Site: brandenburg
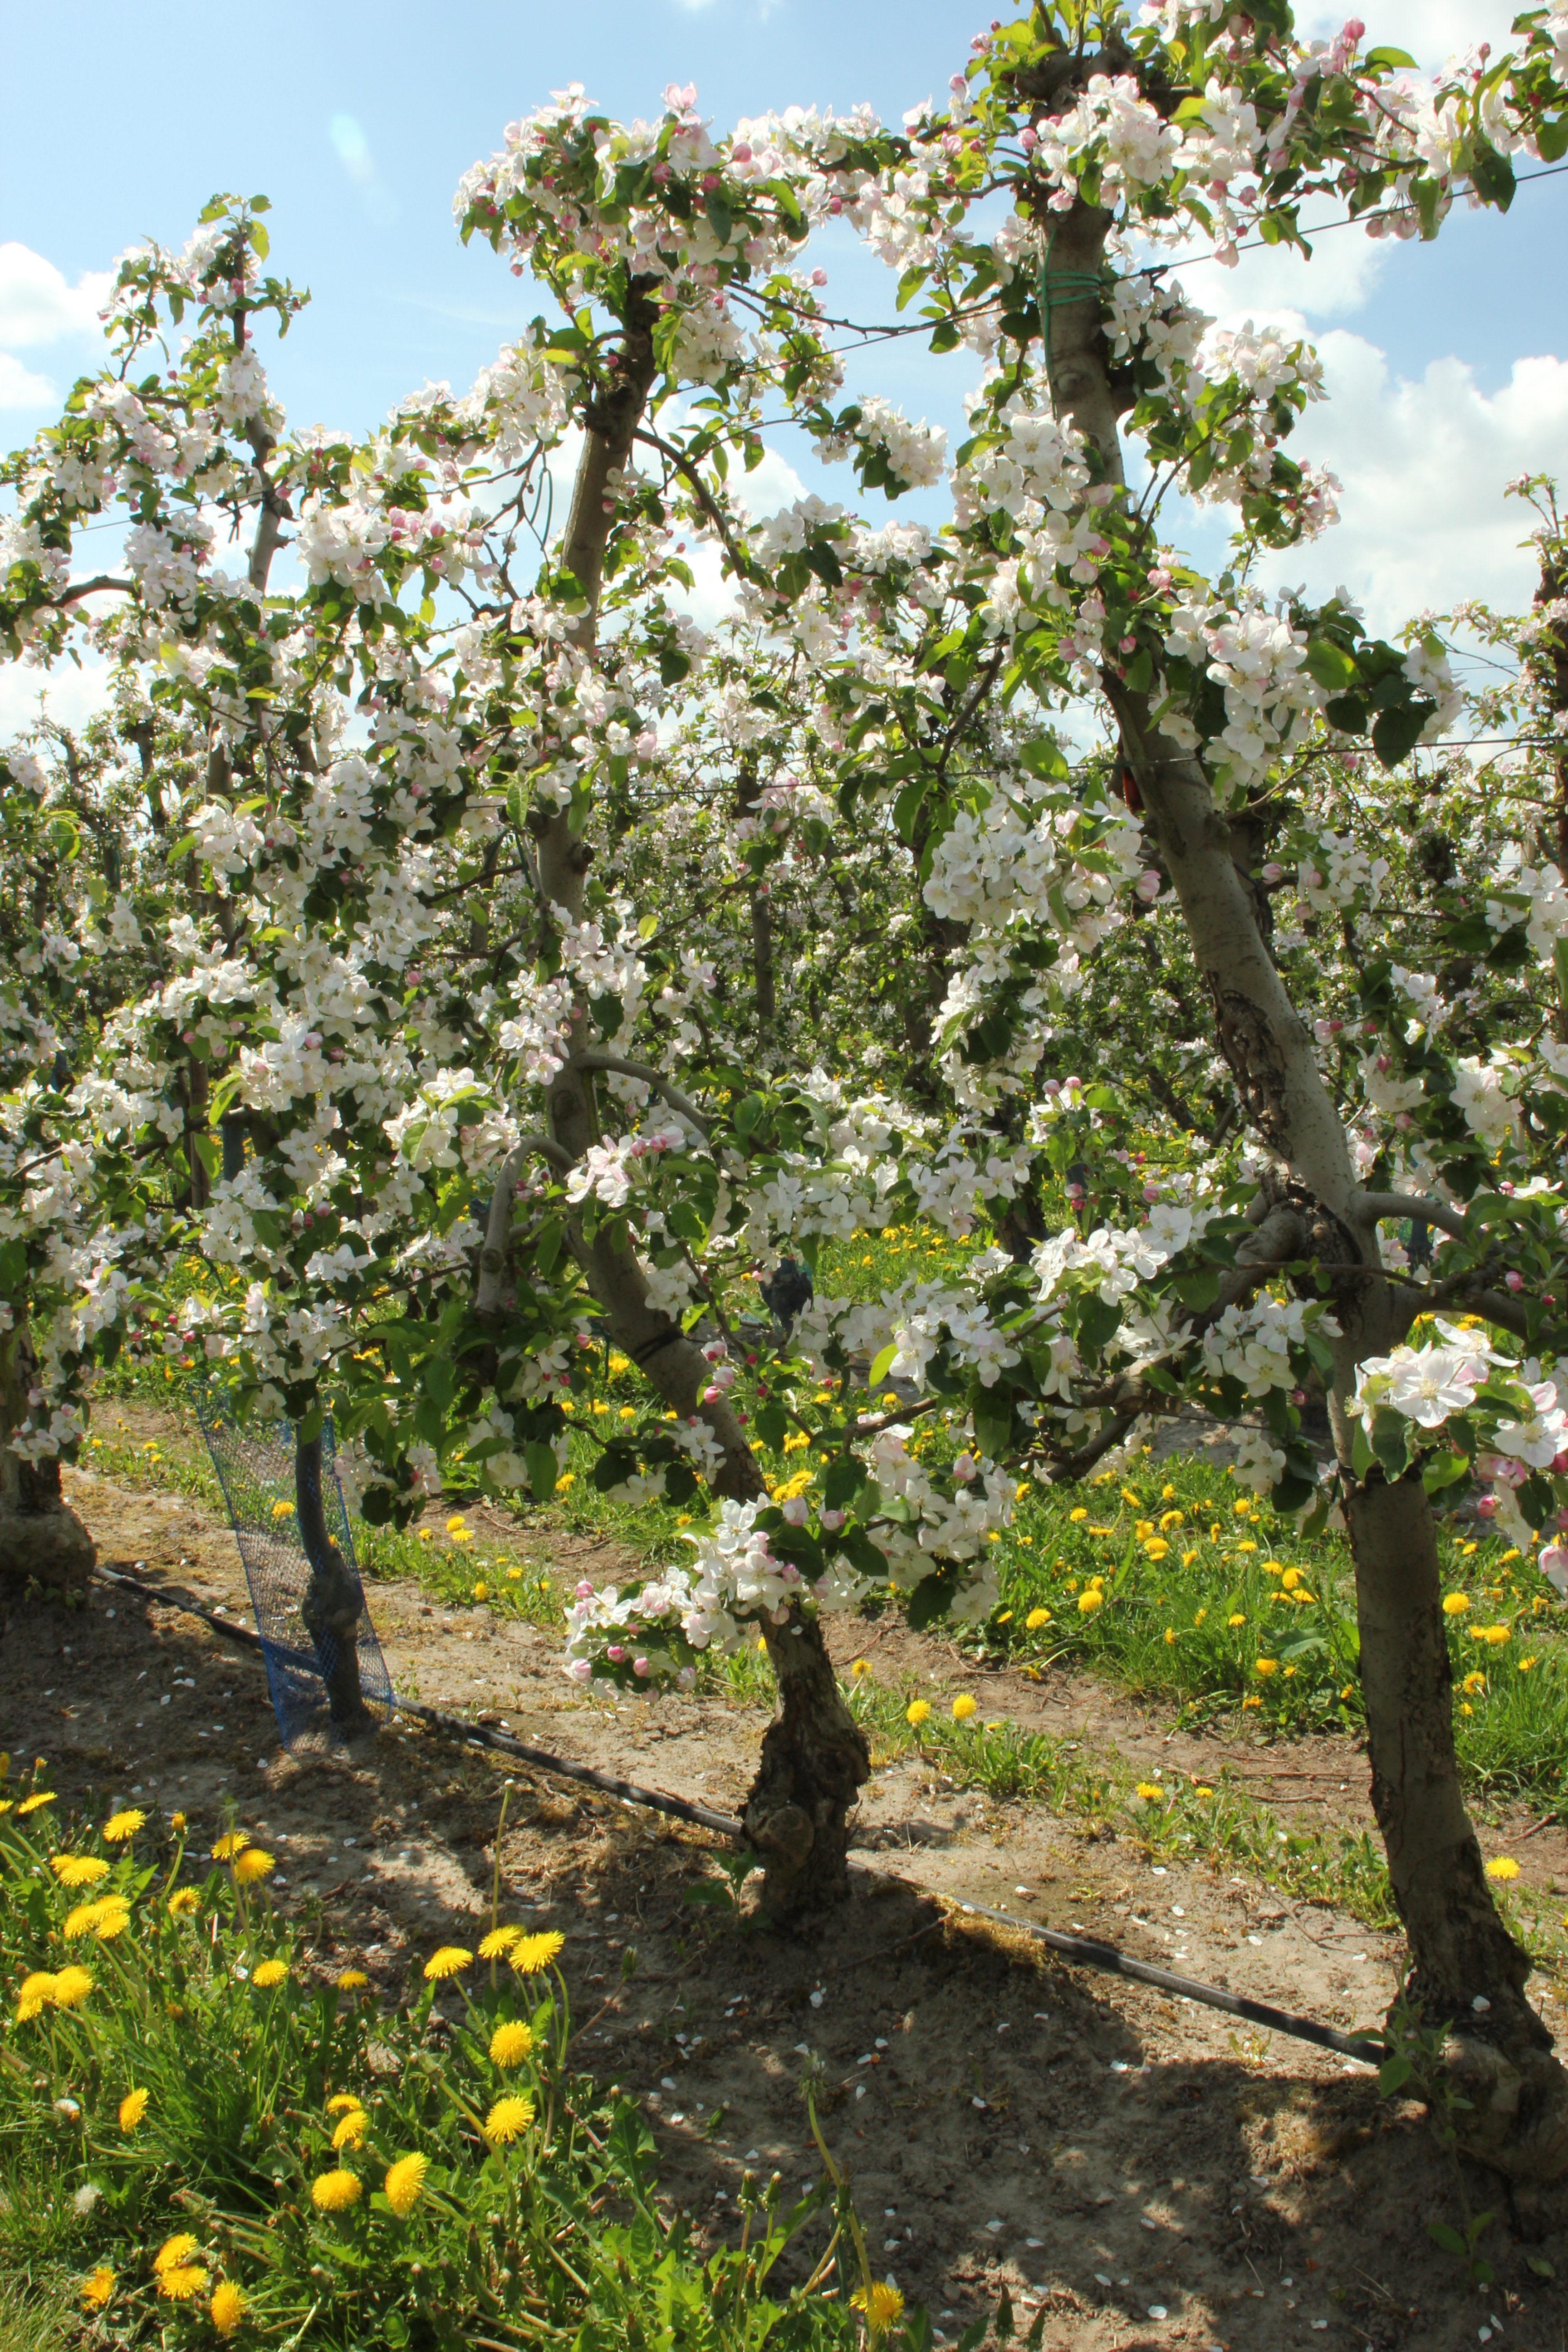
Growth stage (BBCH 65): Flowering